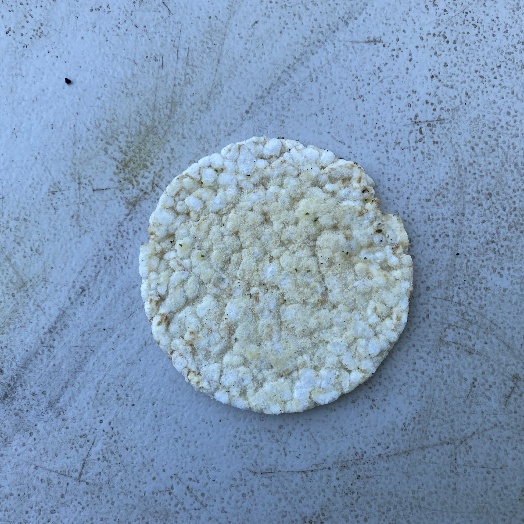
Label: generalcompost